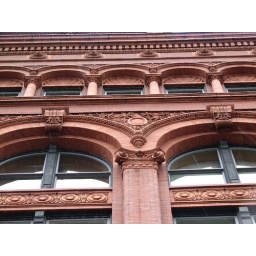
Photo by Cecilia P.-Beautiful clay brick facade on Main street